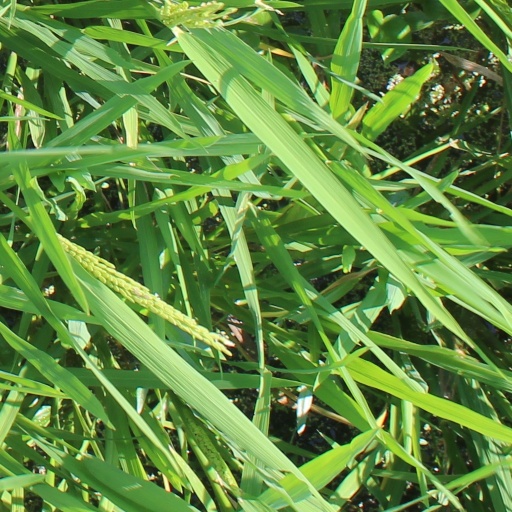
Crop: rice